Bob Pratt

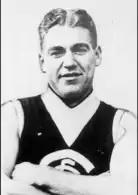
Pratt became disgruntled with South Melbourne officials, believing they gave teammates like Laurie Nash (pictured) preferential treatment.

Pratt's son Bob junior was born on 24 March 1936, and Pratt suddenly found himself unemployed when the newspaper he worked for, "The Star", unexpectedly folded.